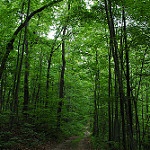
Label: forest